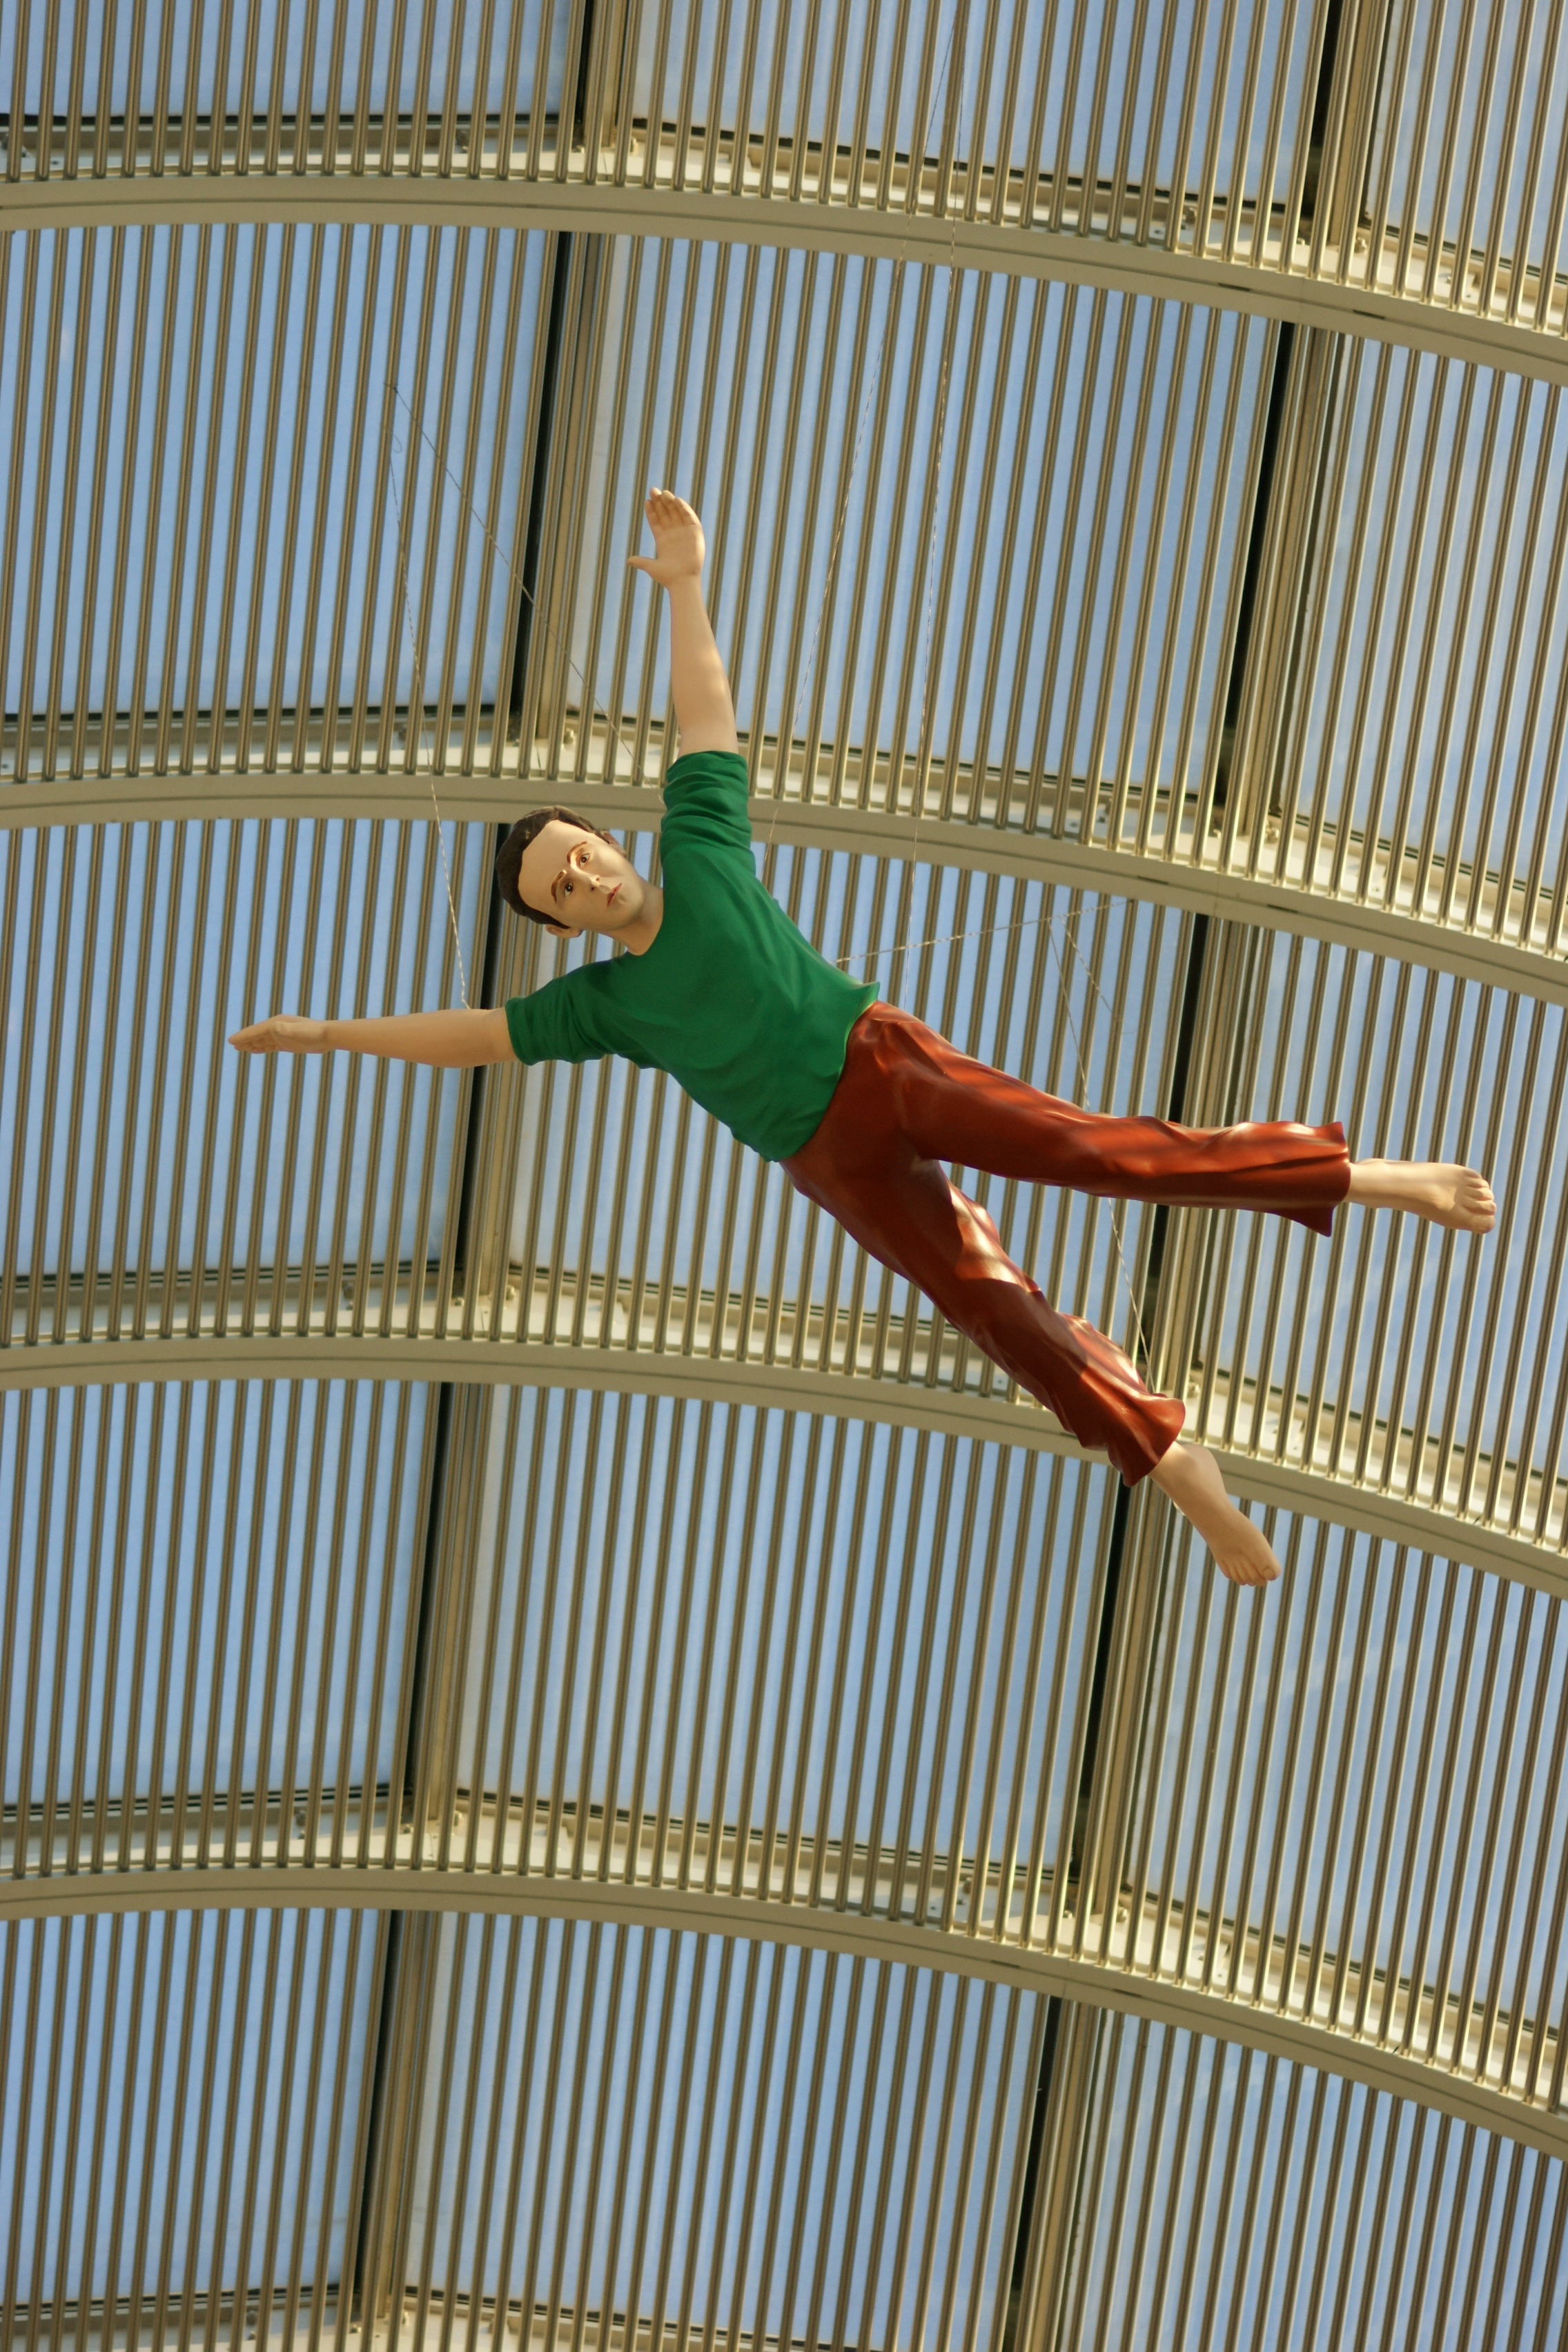
man, bird, wing, flying, museum, usa, america, cage, lovebird, art, indoors, parrot, installation, finch, parakeet, flying man, window covering, perching bird, common pet parakeet